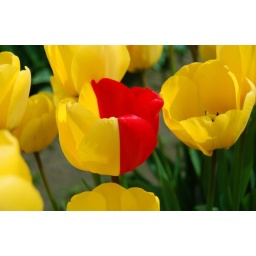
A red stain in a yellow field